College Point

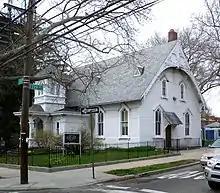
Sanctuary of First Reformed Church on 119th St

Based on data from the 2020 United States Census, the population of College Point was 33,625, an increase of 5,379 (19.0%) from the 28,246 counted in 2010. In 2010, the neighborhood covered an area of and had a population density of .